Thames Conservancy

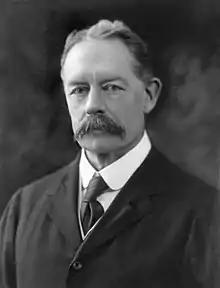
Lord Desborough, long-serving chairman, took office in 1905

Lock replacements continued with Marsh in 1888, Temple in 1890 and Cookham in 1892 The first new lock was built at Radcot Lock in 1892, and Chertsey Lock was lengthened in 1893. A major work in 1894 was the Richmond Lock and weir complex built to ensure that there is always at least a depth of water in the river between Richmond and Teddington.